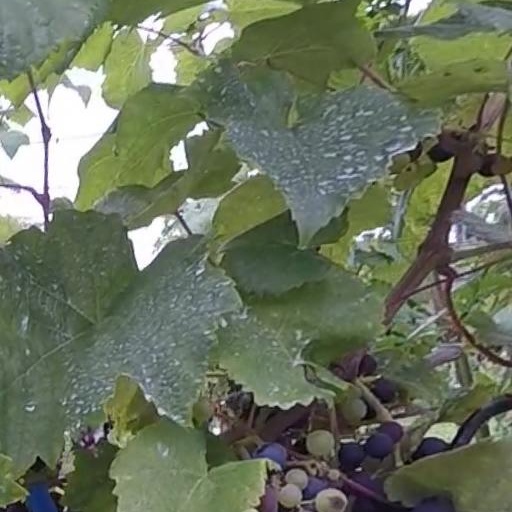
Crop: grape